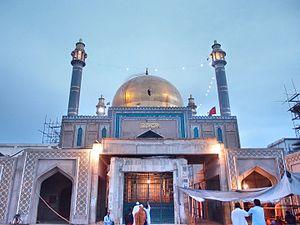
L'attentat du sanctuaire de La'l Shahbâz Qalandar est un attentat-suicide perpétré le 16 février 2017 par un membre du groupe terroriste État islamique au cours d'une cérémonie soufie dans le Sind, au Pakistan. L'attaque, faisant 88 morts et 340 blessés, est revendiquée par le groupe État islamique. Elle s'inscrit dans le contexte du conflit armé du Nord-Ouest du Pakistan, qui, depuis 2004, voit s'opposer les autorités aux insurgés djihadistes.